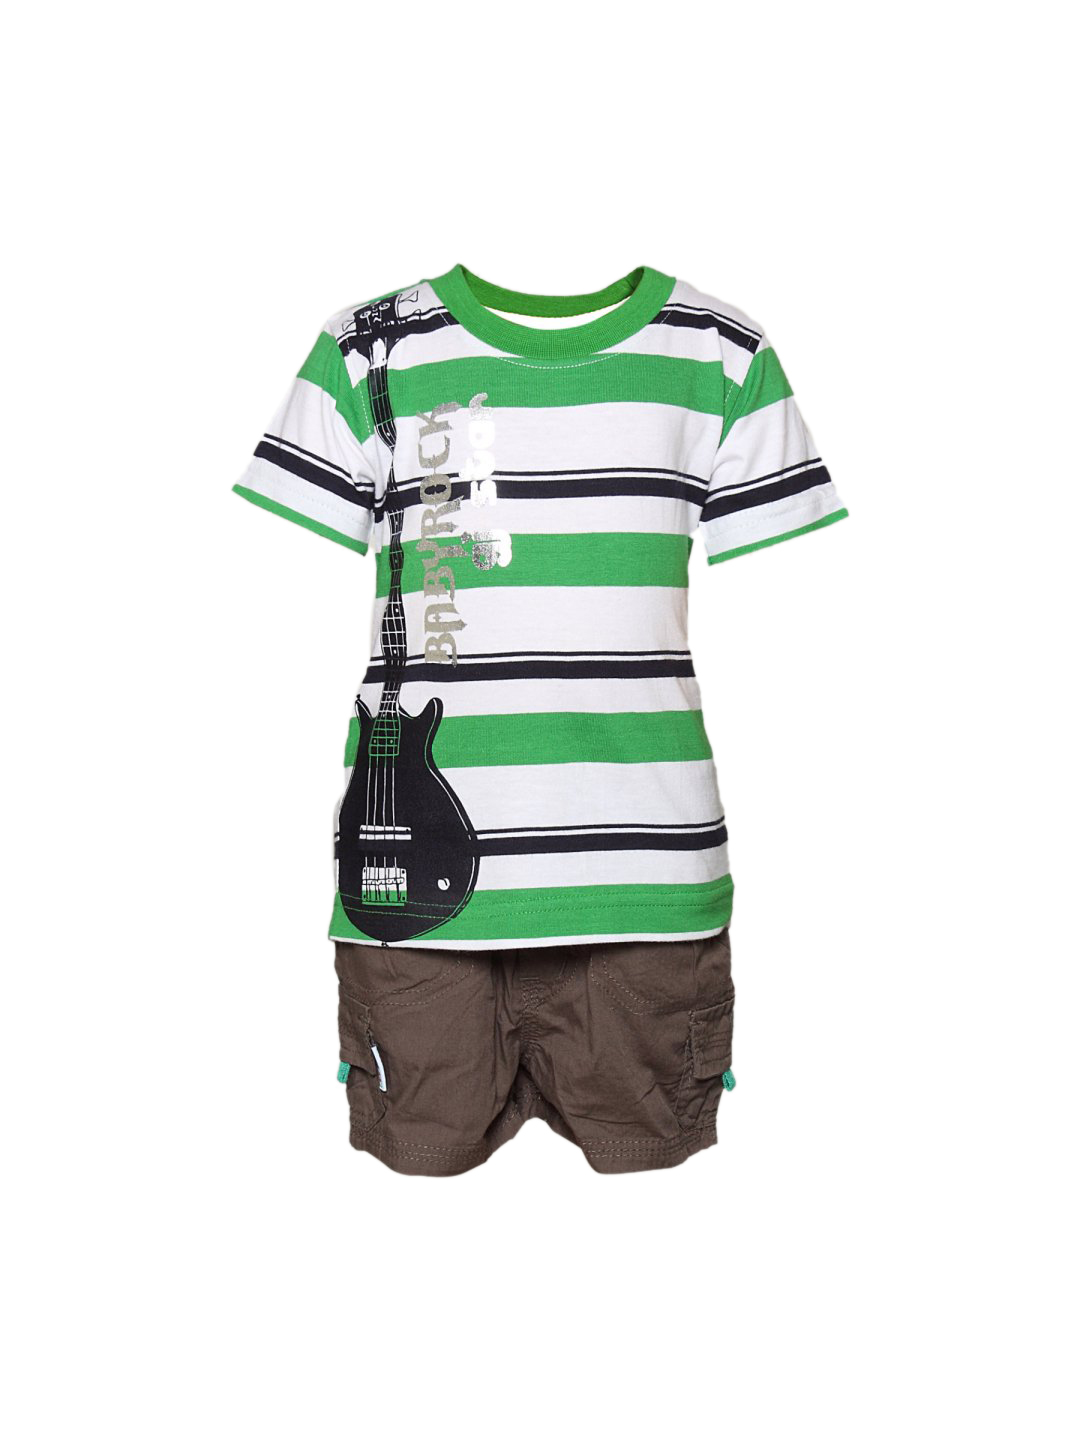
Gini and Jony Boy's King Green White Brown Infant Kidswear
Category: Apparel / Topwear / Tshirts
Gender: Men
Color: Green
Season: Summer 2011
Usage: Casual